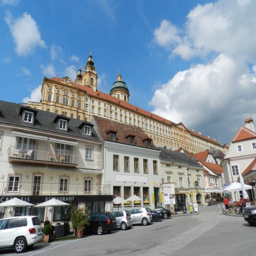
shot of the massive abbey from town